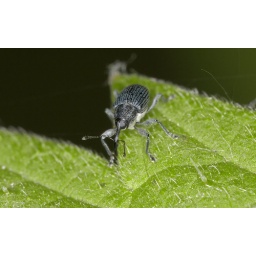
Better shots of this cute weevil this year.Found on ground vegetation beneath willow.2~3mm